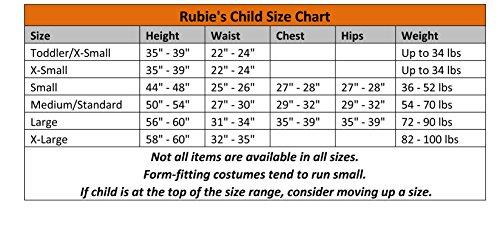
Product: Rubie's Costume Captain America: Civil War Black Widow Deluxe Child Costume, Medium
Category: Toys & Games | Dress Up & Pretend Play | Costumes
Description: Great Condition.
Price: $20.77
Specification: ProductDimensions:10x12x2inches|ItemWeight:7.2ounces|ShippingWeight:12ounces(Viewshippingratesandpolicies)|DomesticShipping:ItemcanbeshippedwithinU.S.|InternationalShipping:ThisitemcanbeshippedtoselectcountriesoutsideoftheU.S.LearnMore|ASIN:B01B8XIB5I|Itemmodelnumber:620590_M|Manufacturerrecommendedage:5-7years